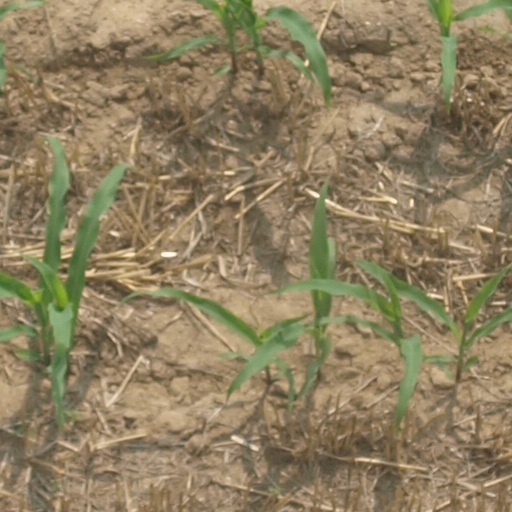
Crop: maize; corn